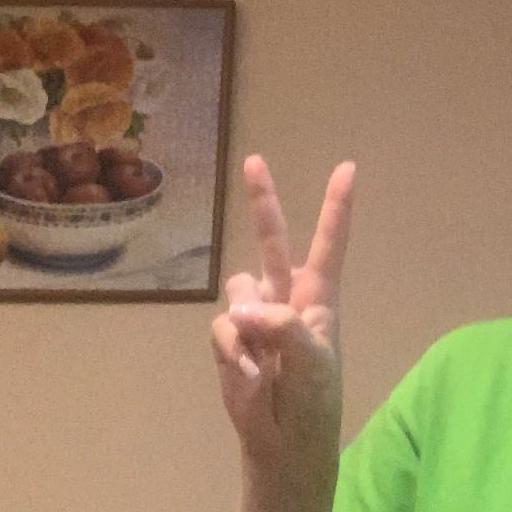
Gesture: peace